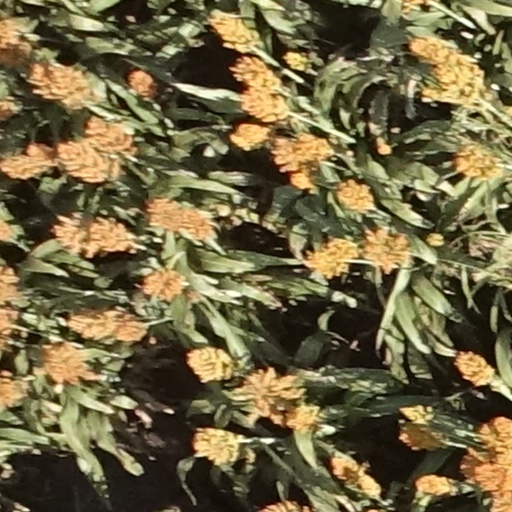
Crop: sorghum